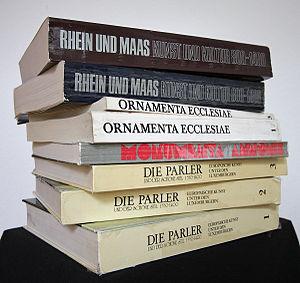
Un catalogue d'exposition est un ouvrage contenant la liste des œuvres exposées dans une exposition d'art.